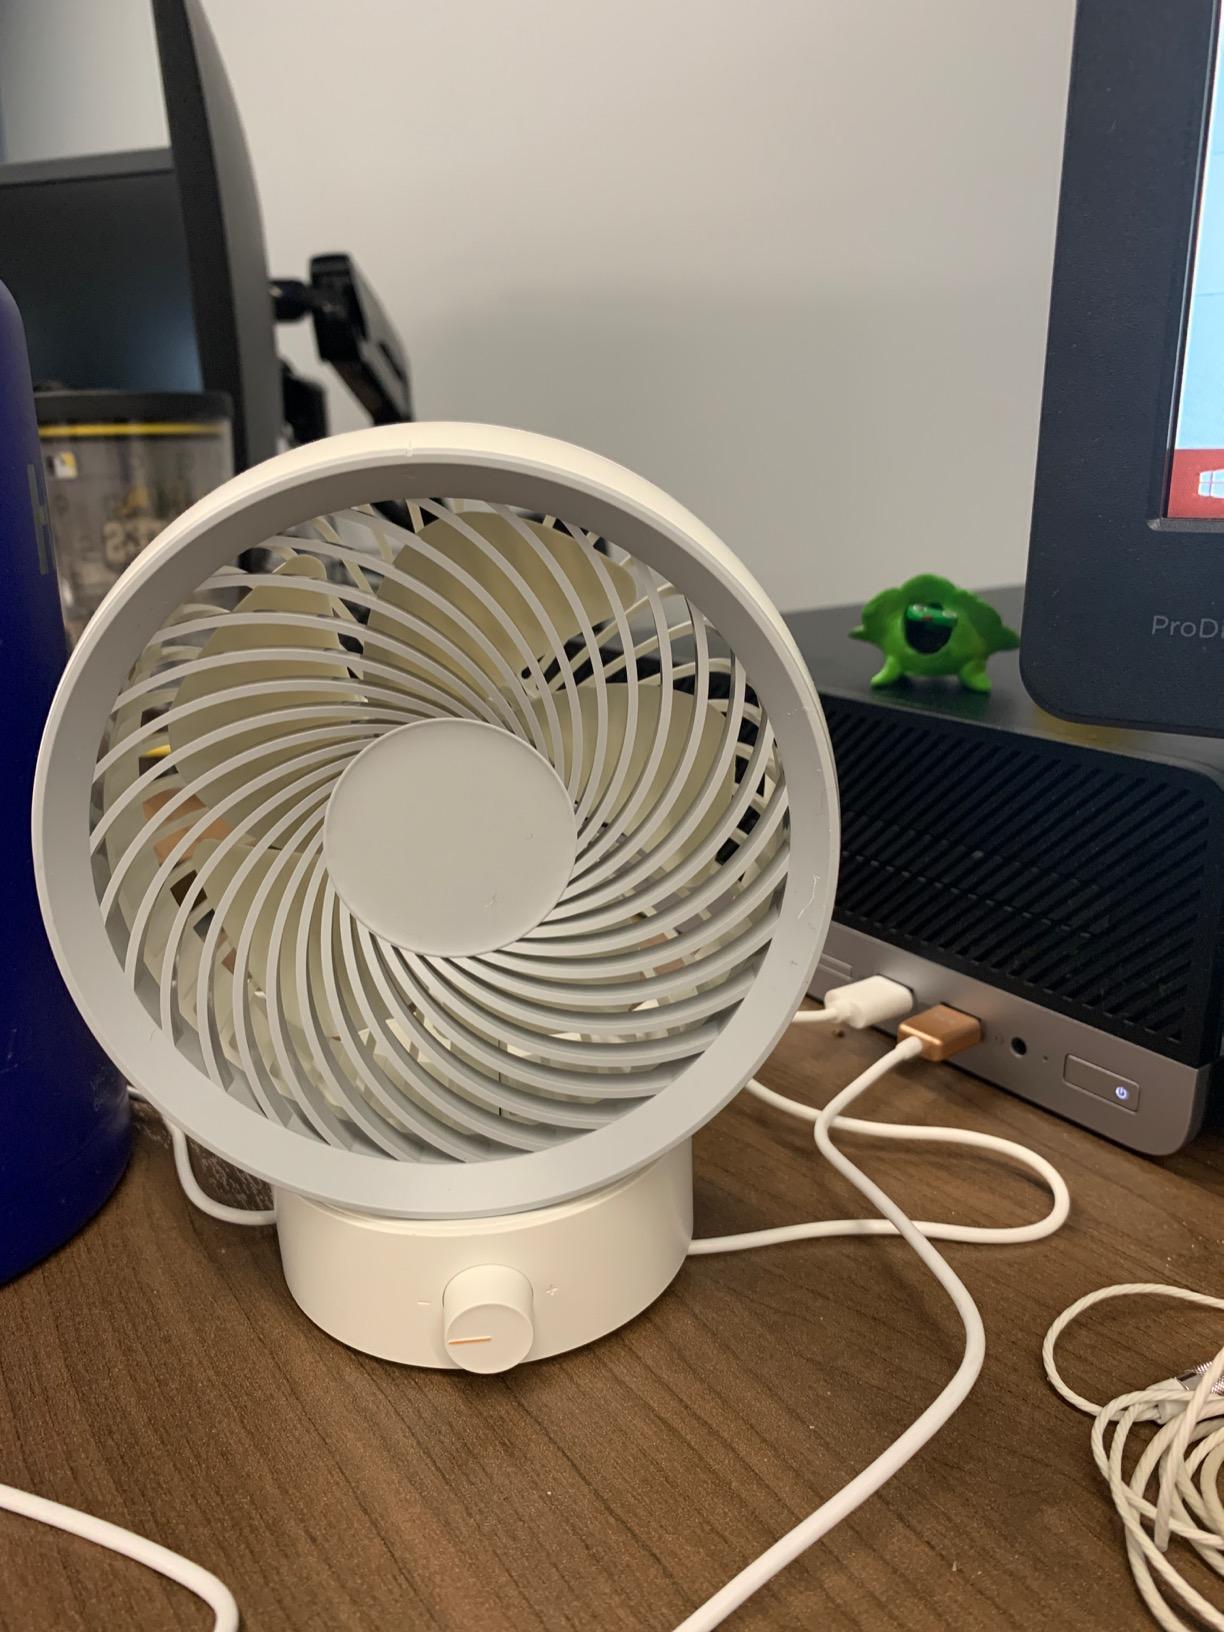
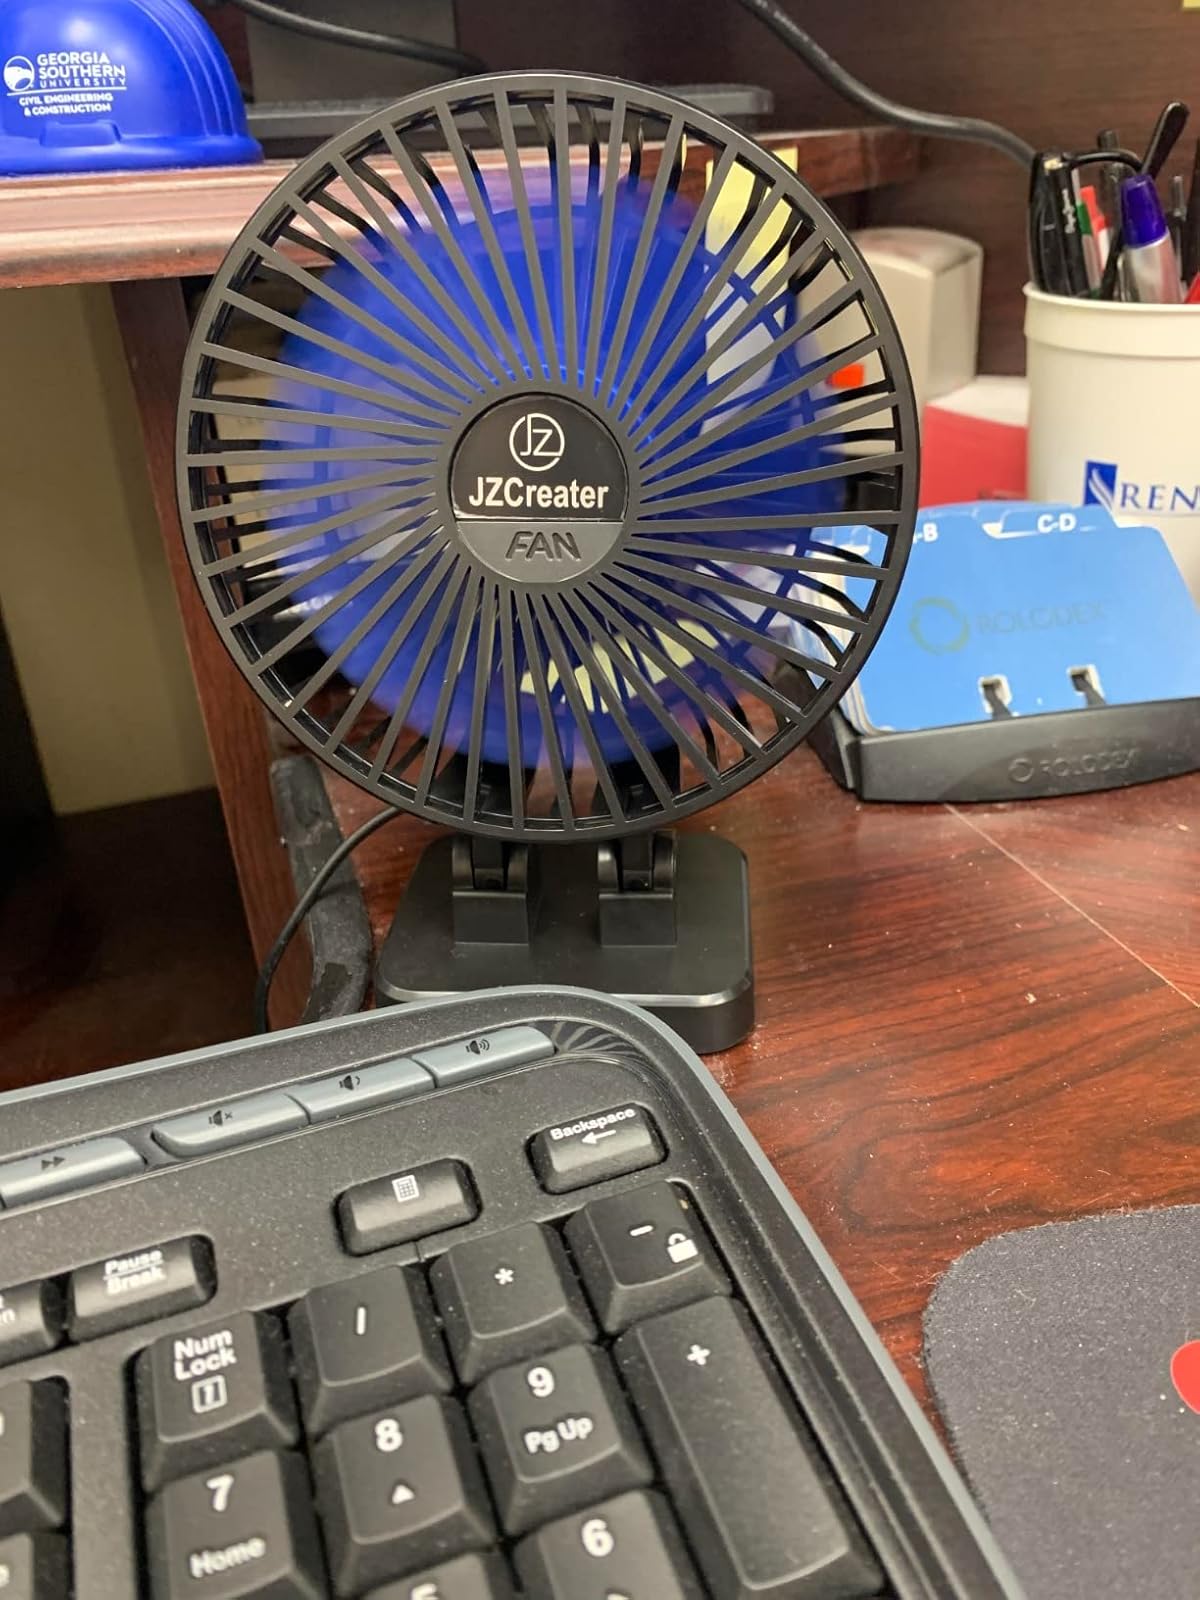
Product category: fan
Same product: no